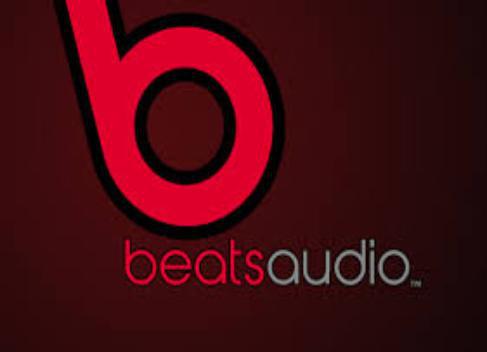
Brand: BEATS BY DRE
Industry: Electronic